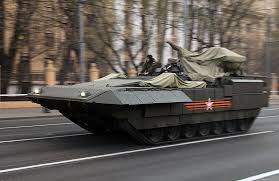
Label: BMP